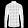
Label: Shirt